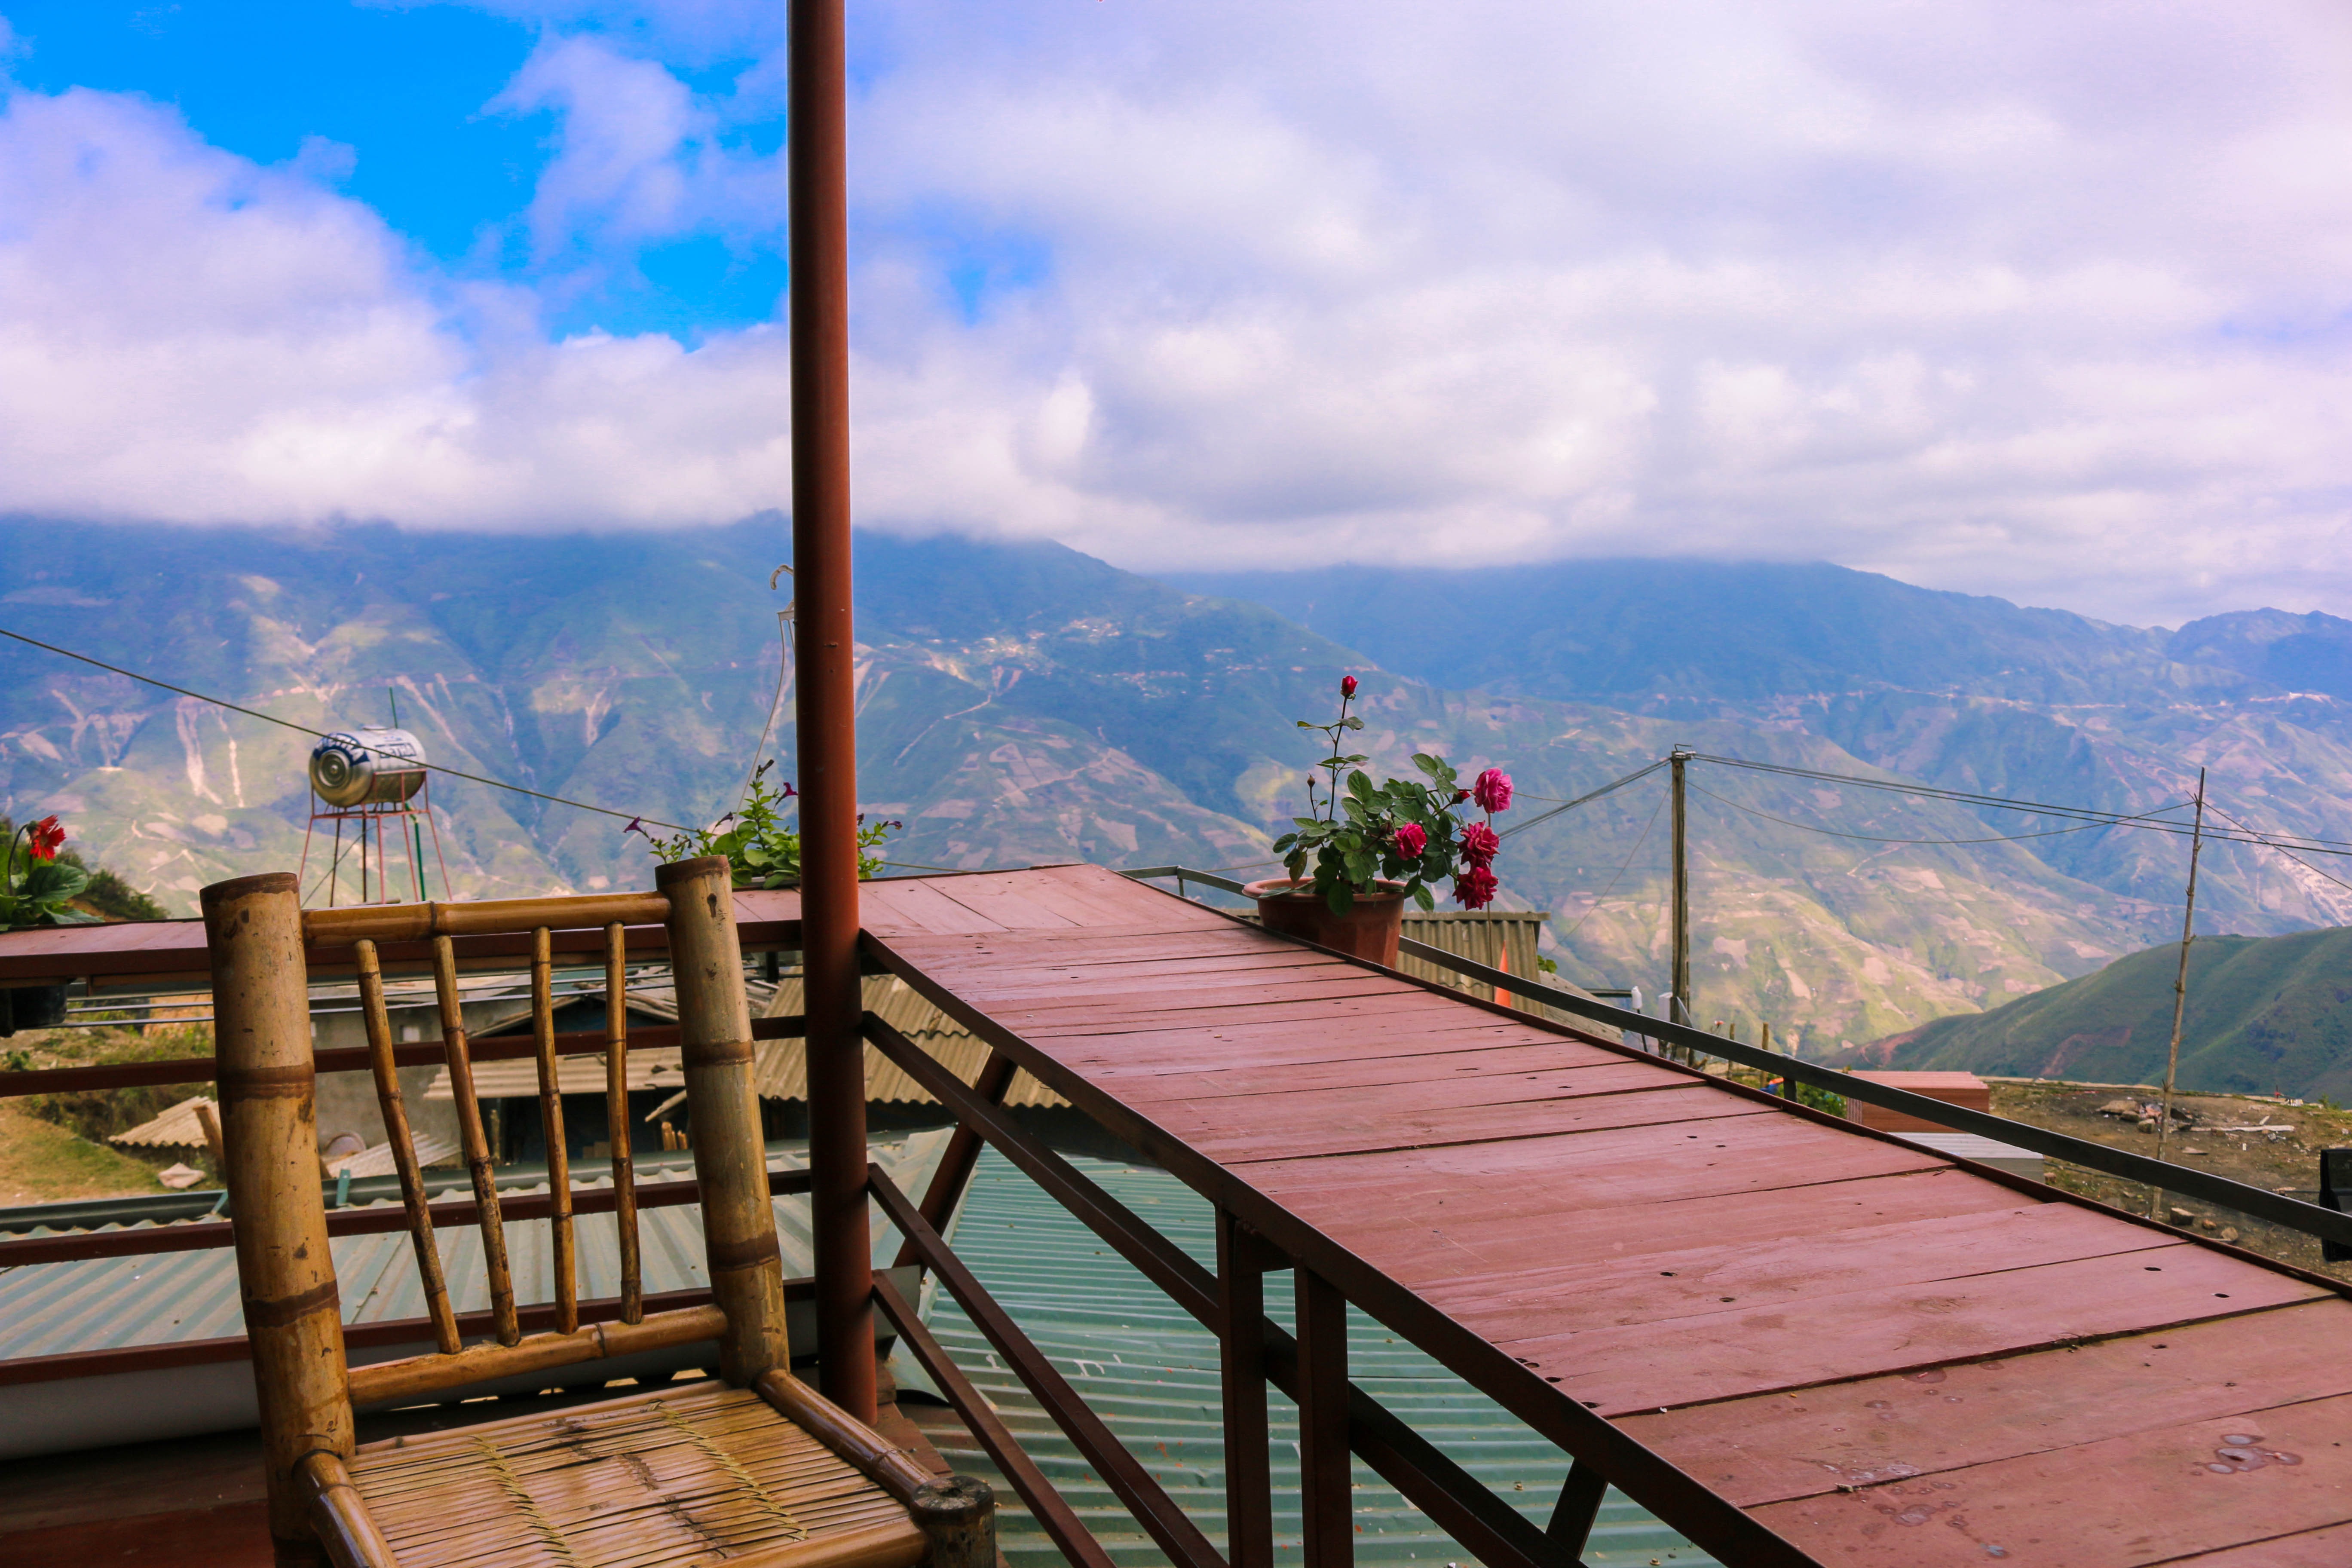
sea, mountain, cloud, sky, morning, mountain range, vacation, travel, natural, tourism, blue sky, resort, view from above, nice view, mountainous landforms, my trip